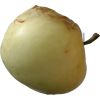
Label: Apple hit 1